Battle of Deir ez-Zor (1941)

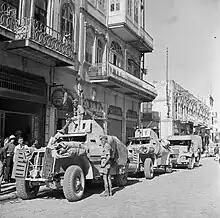
Marmon Herrington armoured cars in Aleppo on 22 July 1941

On 5 July, Raqqa was taken without opposition although the Vichy continued to hold the upper hand in the air and the Vichy airforce continued to inflict casualties such that supply convoys took to travelling at night. Meanwhile, two brigade groups each with two infantry battalions—operating independently under HQ British Troops Iraq—made moves in northern Iraq: 10th Indian Infantry Division's 20th Indian Infantry Brigade made a feint from Mosul and 8th Indian Infantry Division's 17th Indian Infantry Brigade (1/12th Frontier Force Regiment and 5/13th Frontier Force Rifles) advanced into the far north-east of Syria (the "Bec du Canard" or "Duck's Bill" province) capturing a long length of railway intact and large stores of arms and ammunition whilst sustaining no casualties. The Vichy forces withdrew westward along the Mosul-Aleppo railway, and Slim detached some of the Gurkha and Lancers force to head northwards from Raqqa on the Euphrates. They were involved in a skirmish at the Euphrates crossing at Jarabulus.